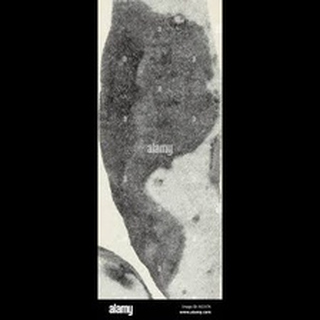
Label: wheat_common_root_rot